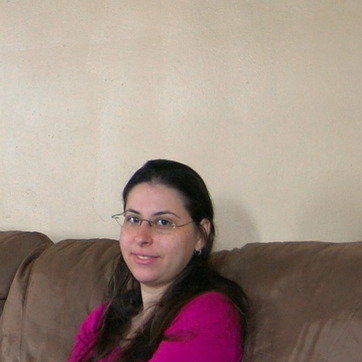
Material: hair